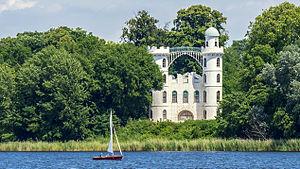
L'île aux Paons est une île situé à Berlin-Wannsee. Visible du Nouveau Jardin de Potsdam, elle fut acquise par le roi Frédéric-Guillaume II de Prusse en 1793, permettant au souverain, amateur de promenades en barque, de disposer d'un nouveau but d'excursion.
Berlin-Wannsee [ˈvanˌzeː] est un quartier de Berlin, faisant partie de l'arrondissement de Steglitz-Zehlendorf, isolé sur une île entre trois lacs, le grand lac Wannsee et le petit lac Wannsee, le lac Griebnitzsee et le canal Griebnitz. Pendant la séparation de la ville, ce quartier faisait partie du l'ancien district de Zehlendorf, situé à Berlin-Ouest.